Library stack

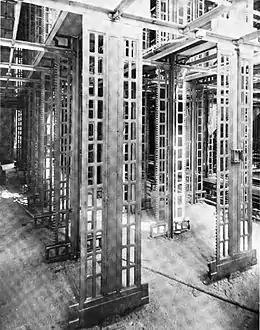
One of the Widener Library's ten stack tiers during construction. The stack above is partially visible, as floor panels were not yet installed.

French architect Henri Labrouste, shortly after making pioneering use of iron in the Bibliotheque Sainte-Genevieve of 1850, created a four-story iron stack for the Bibliothèque nationale de France. In 1857, multilevel stacks with grated iron floors were installed in the British Library. In 1876, William R. Ware designed a stack for Gore Hall at Harvard University. In contrast to the structural relationship found in most buildings, the floors of these bookstacks did not support the shelving, but rather the reverse, the floors being attached to, and supported by, the shelving framework. Even the load of the building's roof, and of any non-shelving spaces above the stacks (such as offices), may be transmitted to the building's foundation through the shelving system itself. The building's external walls act as an envelope but provide no significant structural support.